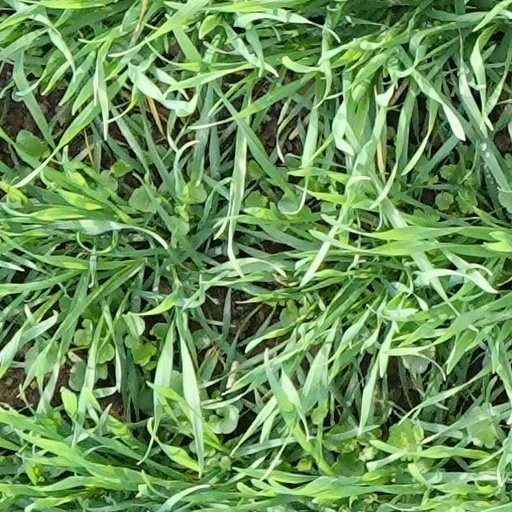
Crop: wheat